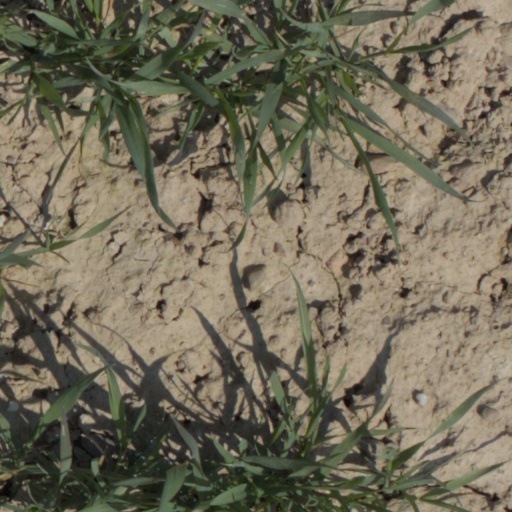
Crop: wheat